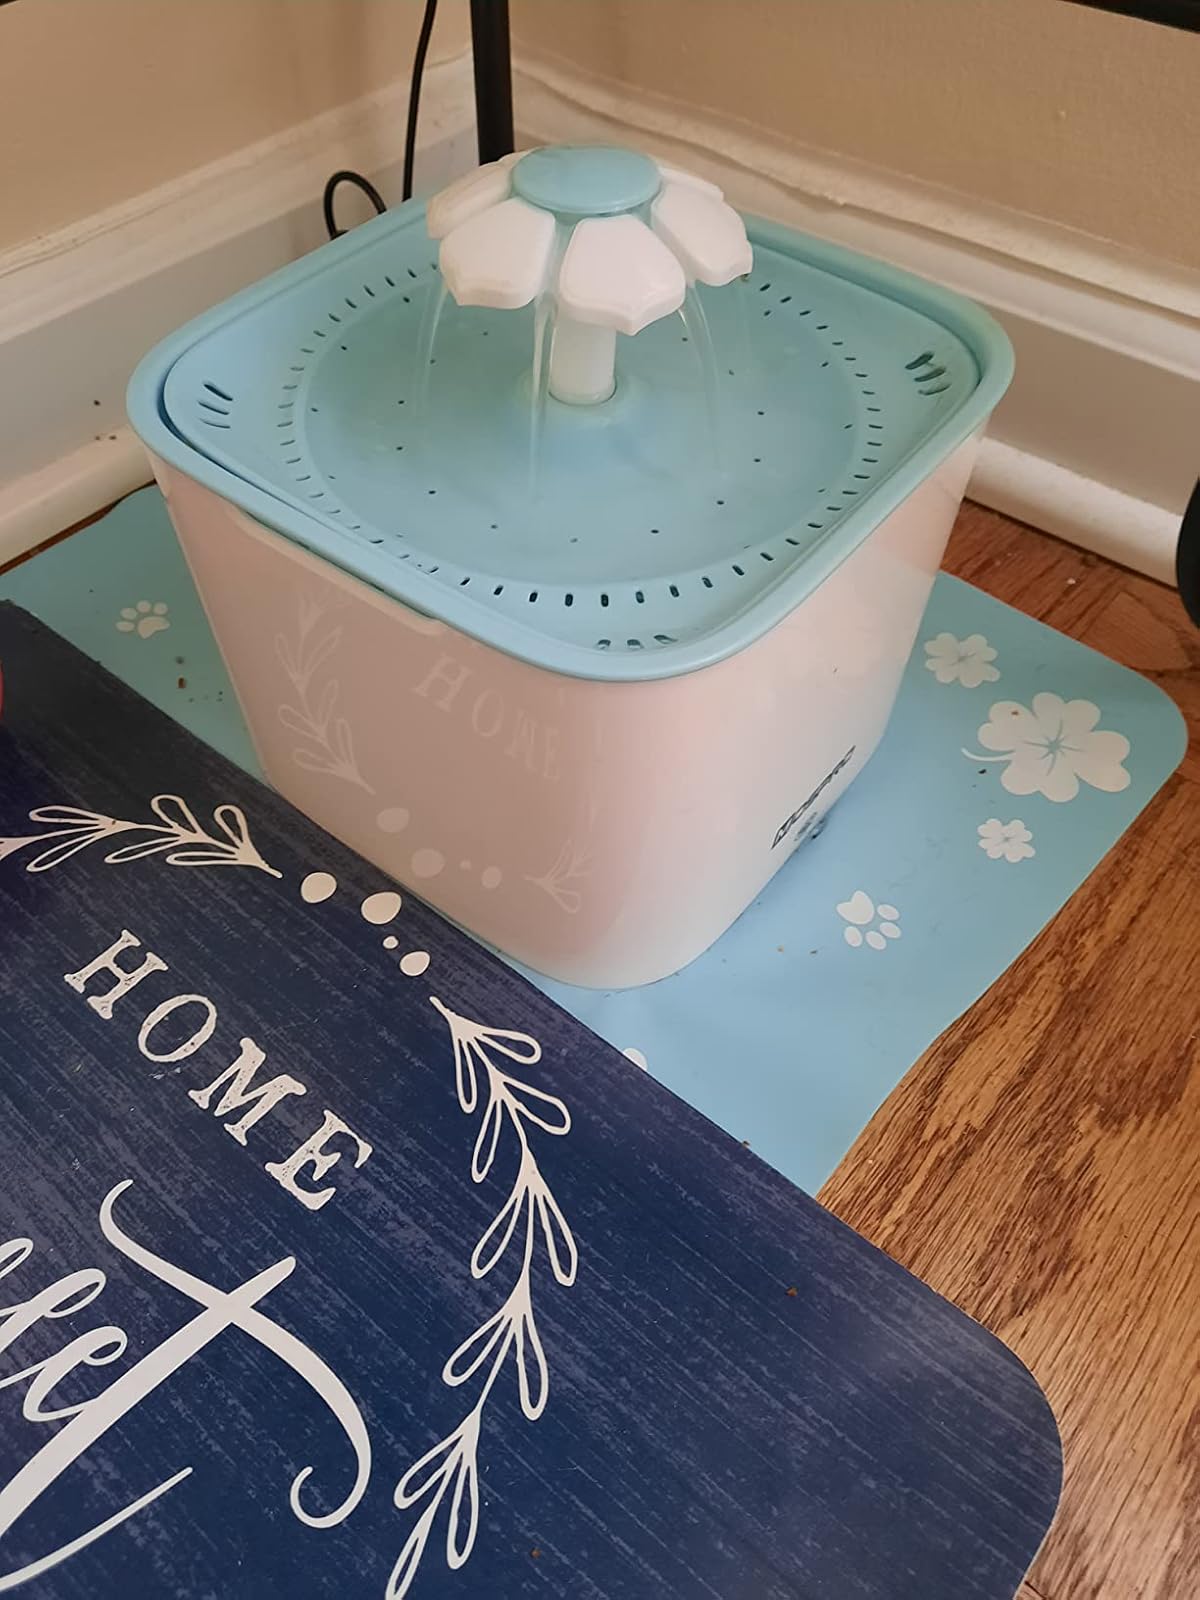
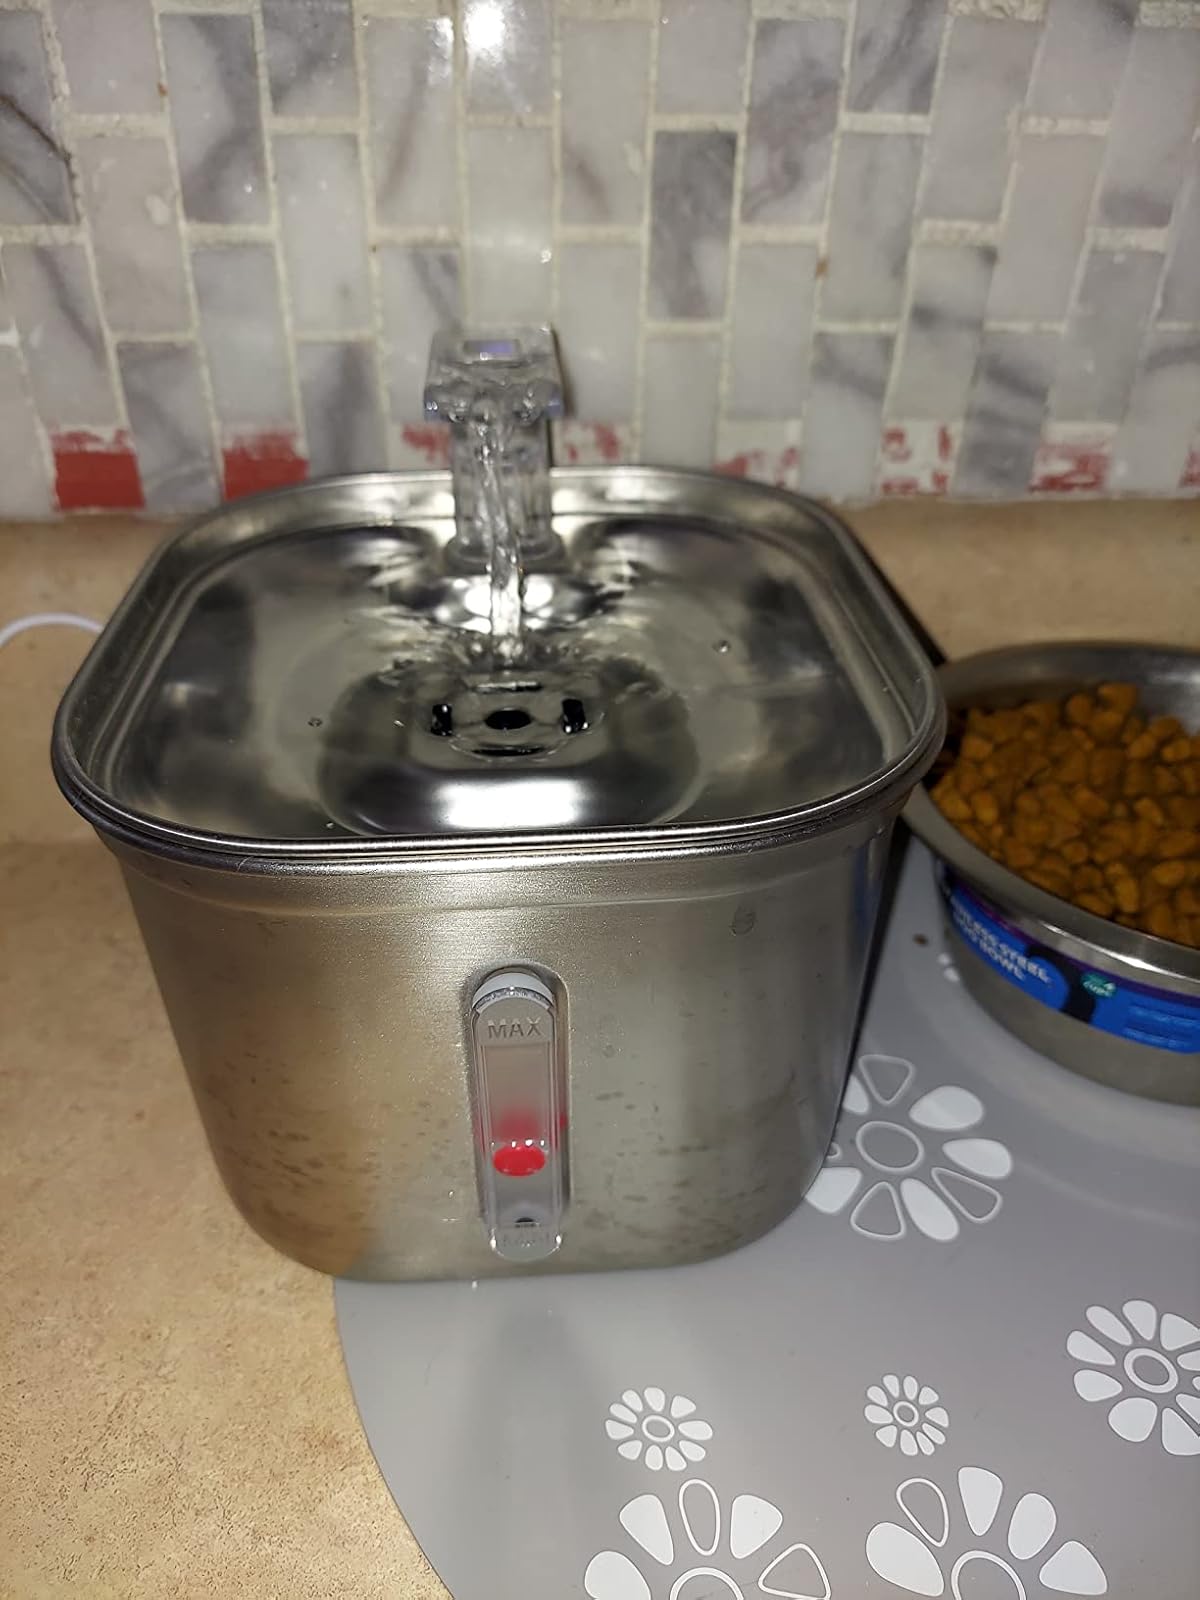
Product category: items_bowl
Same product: no